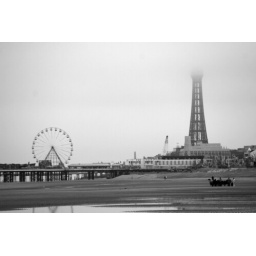
a view from the beach of central pier with the tower in low cloud